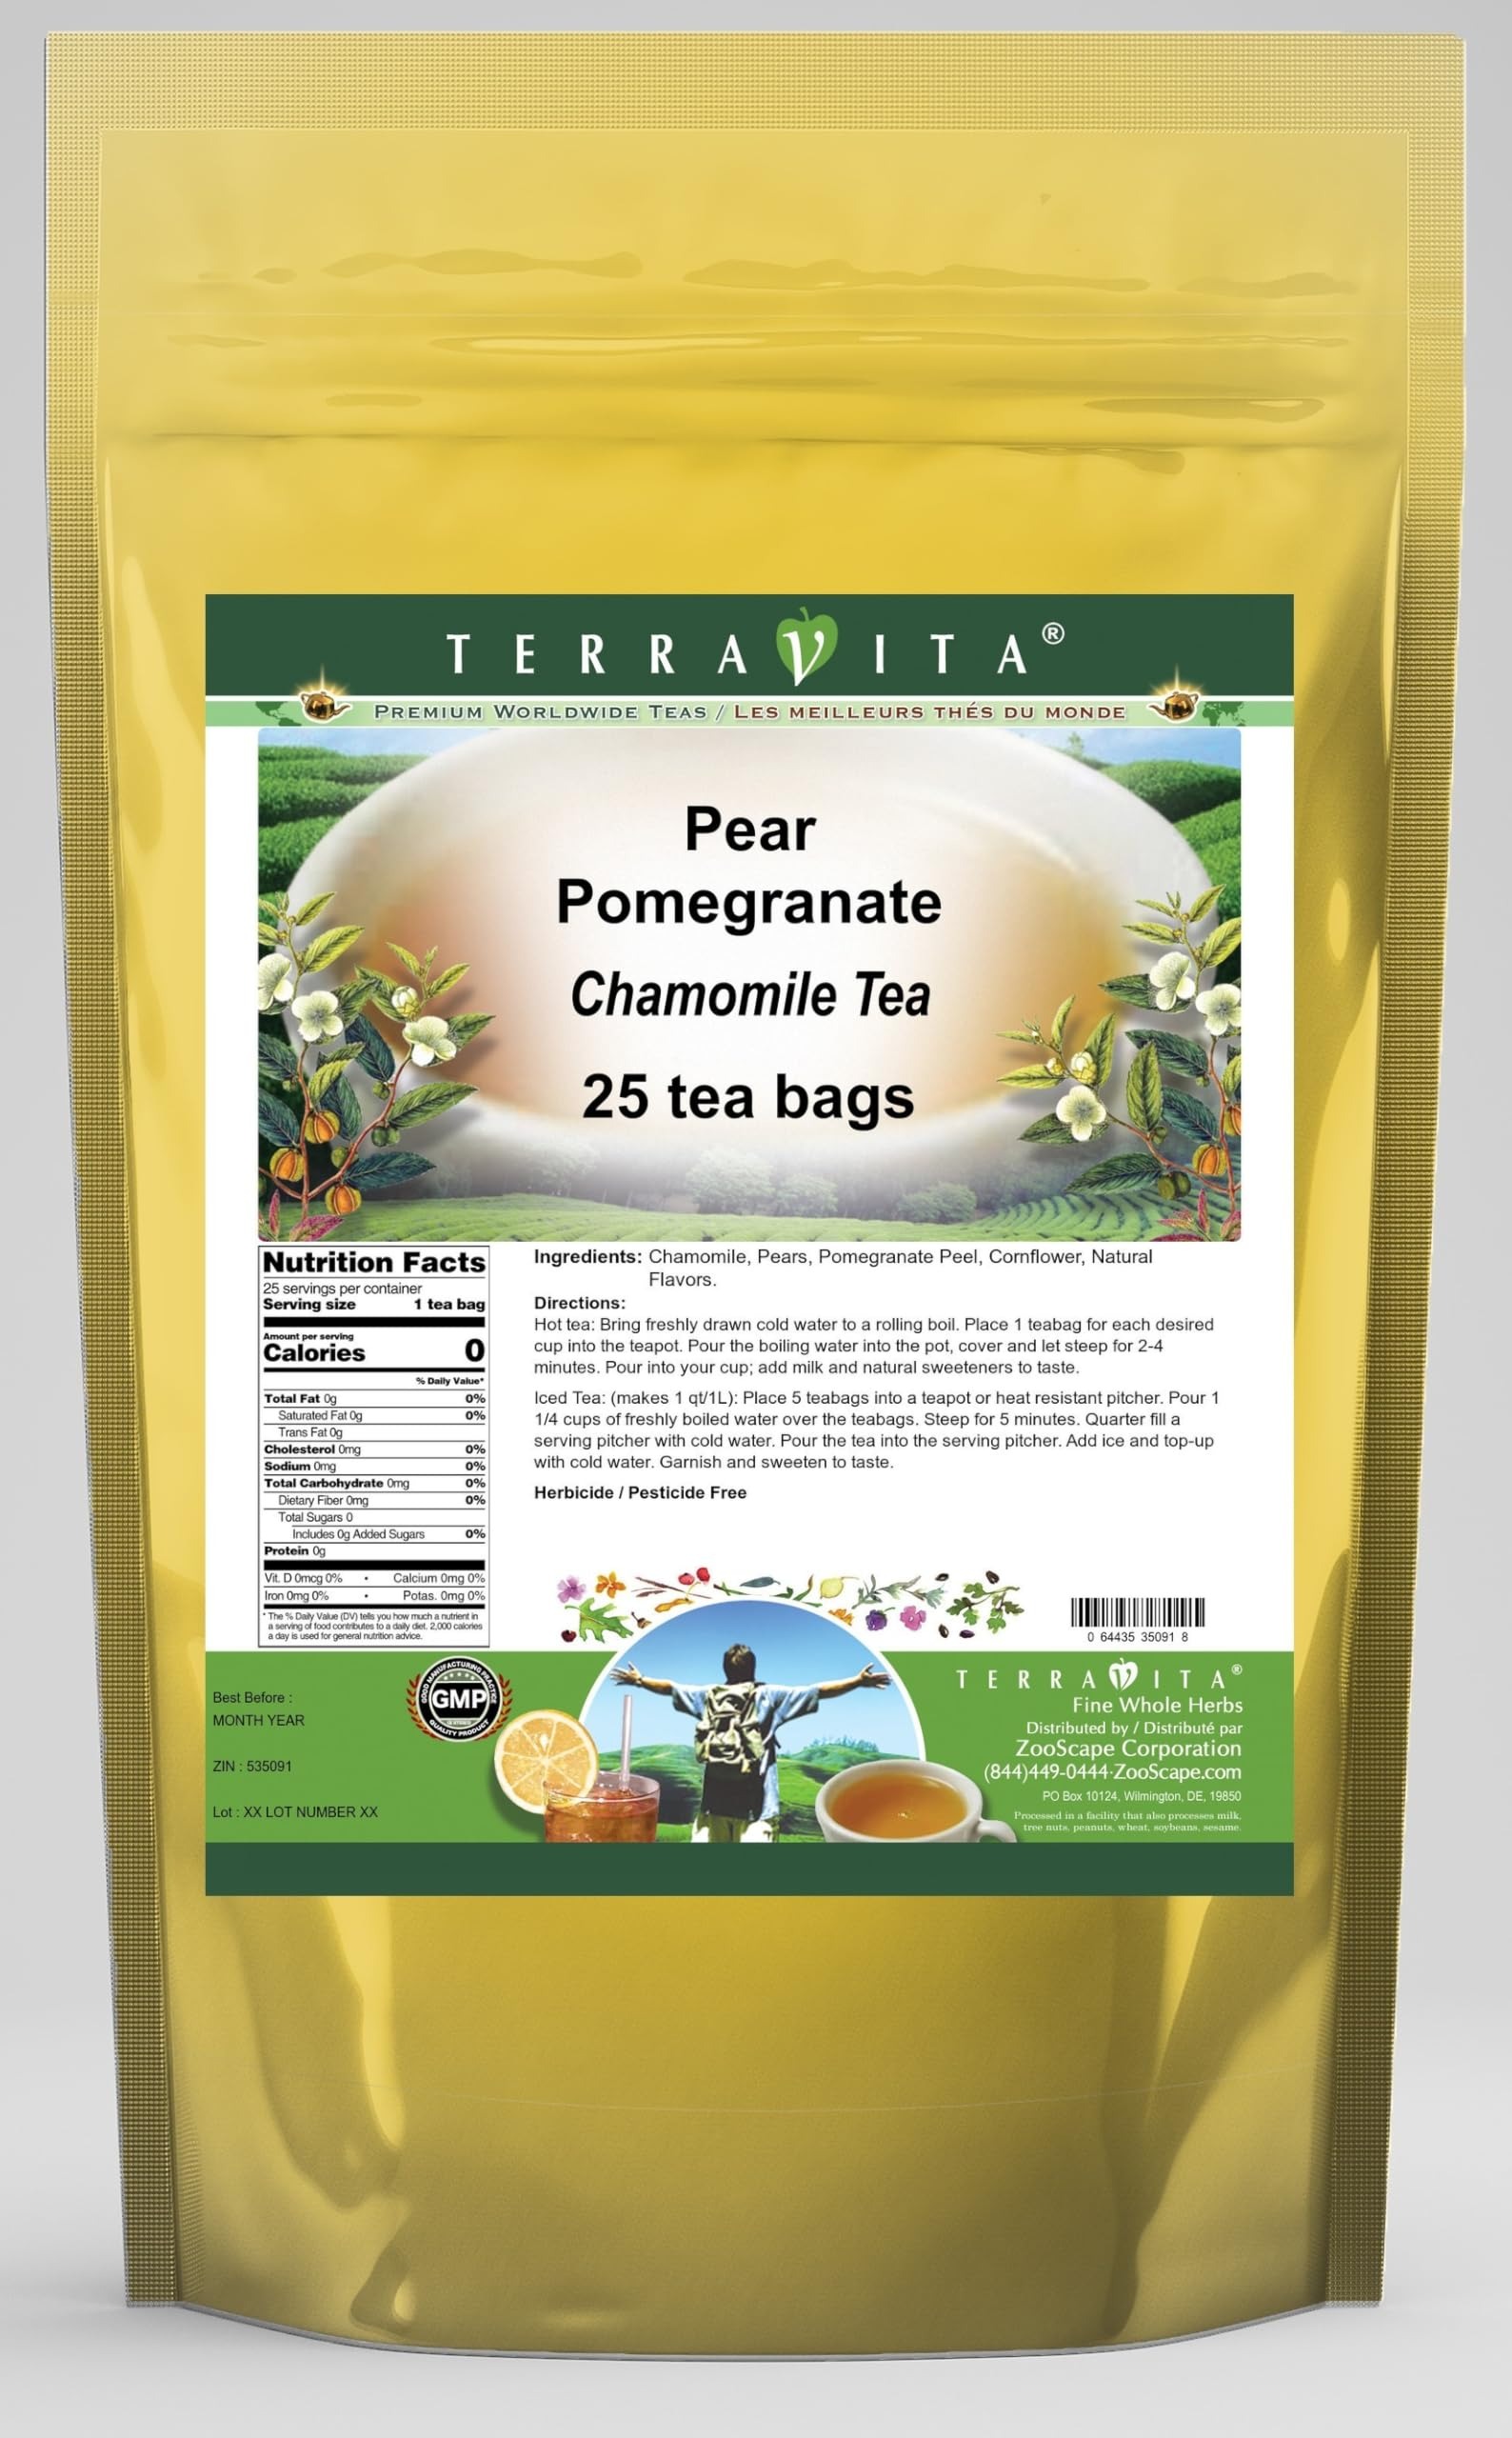
Item Name: Pear Pomegranate Chamomile Tea (25 tea bags, ZIN: 535091)
Bullet Point 1: Our Pear Pomegranate Chamomile Tea is a delicious flavored Chamomile tea with Pears, Pomegranate Peel and Cornflower that you will enjoy relaxing with anytime! The natural Pear Pomegranate taste is delicious! - Ingredients: Chamomile tea, Pears, Pomegranate Peel, Cornflower and Natural Pear Pomegranate Flavor.
Bullet Point 2: No fillers.
Bullet Point 3: Manufacturer: TerraVita
Bullet Point 4: Size: 25 tea bags
Bullet Point 5: Chamomile Tea Bags - Packed in a convenient upright pouch!
Product Description: Our Pear Pomegranate Chamomile Tea is a delicious flavored Chamomile tea with Pears, Pomegranate Peel and Cornflower that you will enjoy relaxing with anytime! The natural Pear Pomegranate taste is delicious! - Ingredients: Chamomile tea, Pears, Pomegranate Peel, Cornflower and Natural Pear Pomegranate Flavor. - Hot tea brewing method: Bring freshly drawn cold water to a rolling boil. Place 1 teabag for each desired cup into the teapot. Pour the boiling water into the pot, cover and let steep for 2-4 minutes. Pour into your cup; add milk and natural sweeteners to taste. - Iced tea brewing method: (to make 1 liter/quart): Place 5 teabags into a teapot or heat resistant pitcher. Pour 1 1/4 cups of freshly boiled water over the teabags. Steep for 5 minutes. Quarter fill a serving pitcher with cold water. Pour the tea into the serving pitcher. Add ice and top-up with cold water. Garnish and sweeten to taste. - TerraVita is an exclusive line of premium-quality, natural source products that use only the finest, purest and most potent ingredients found around the world. TerraVita is hallmarked by the highest possible standards of purity, potency, stability and freshness. All of our products are prepared with the highest elements of quality control, from raw materials through the entire manufacturing process, up to and including the moment that the bottles or bags are sealed for freshness and shipped out to you. Our highest possible standards are certified by independent laboratories and backed by our personal guarantee. - TerraVita exists to meet and ensure your family's health and wellness without the harmful effects of chemicals and health products. We strive to make all of our products affordable and reliable and are constantly searching the market to maintain our affordabi
Value: 25.0
Unit: Count

Price: 18.55